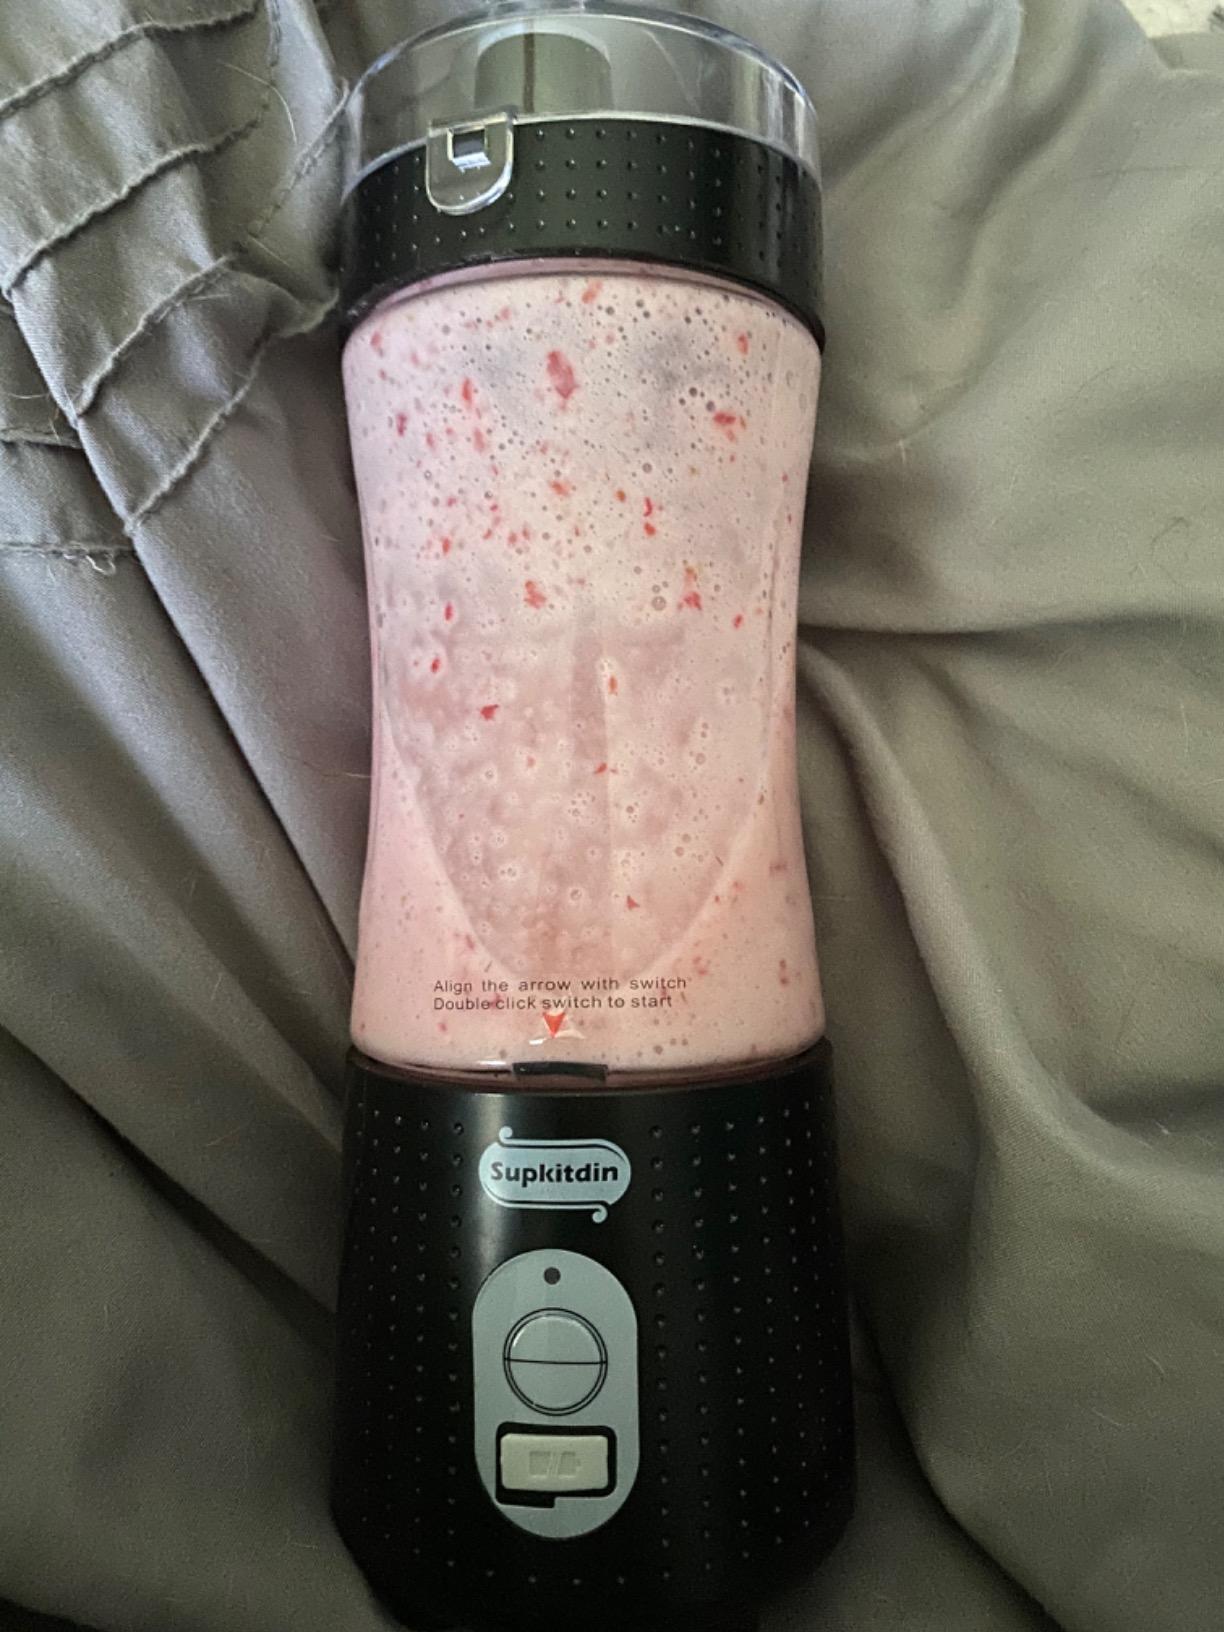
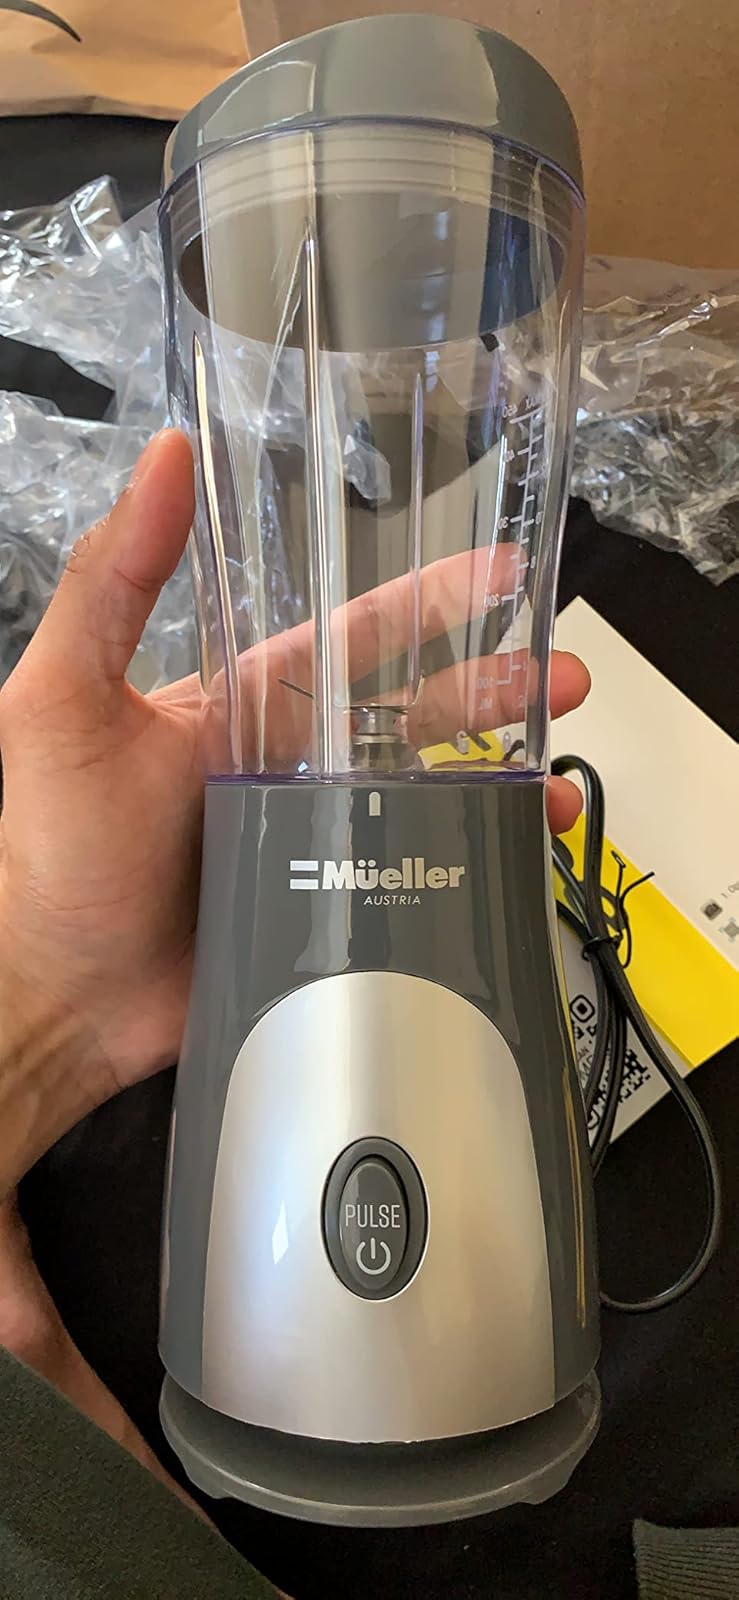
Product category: items_blender
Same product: no